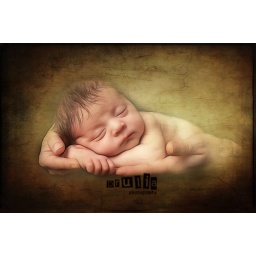
this one  will be used in coffee table book